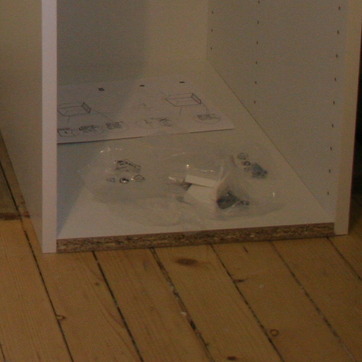
Material: plastic